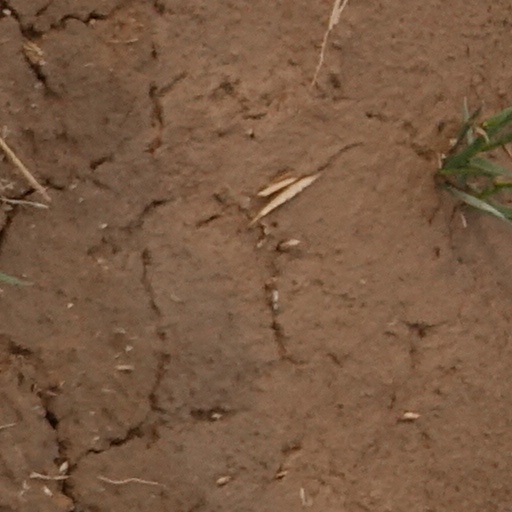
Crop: wheat